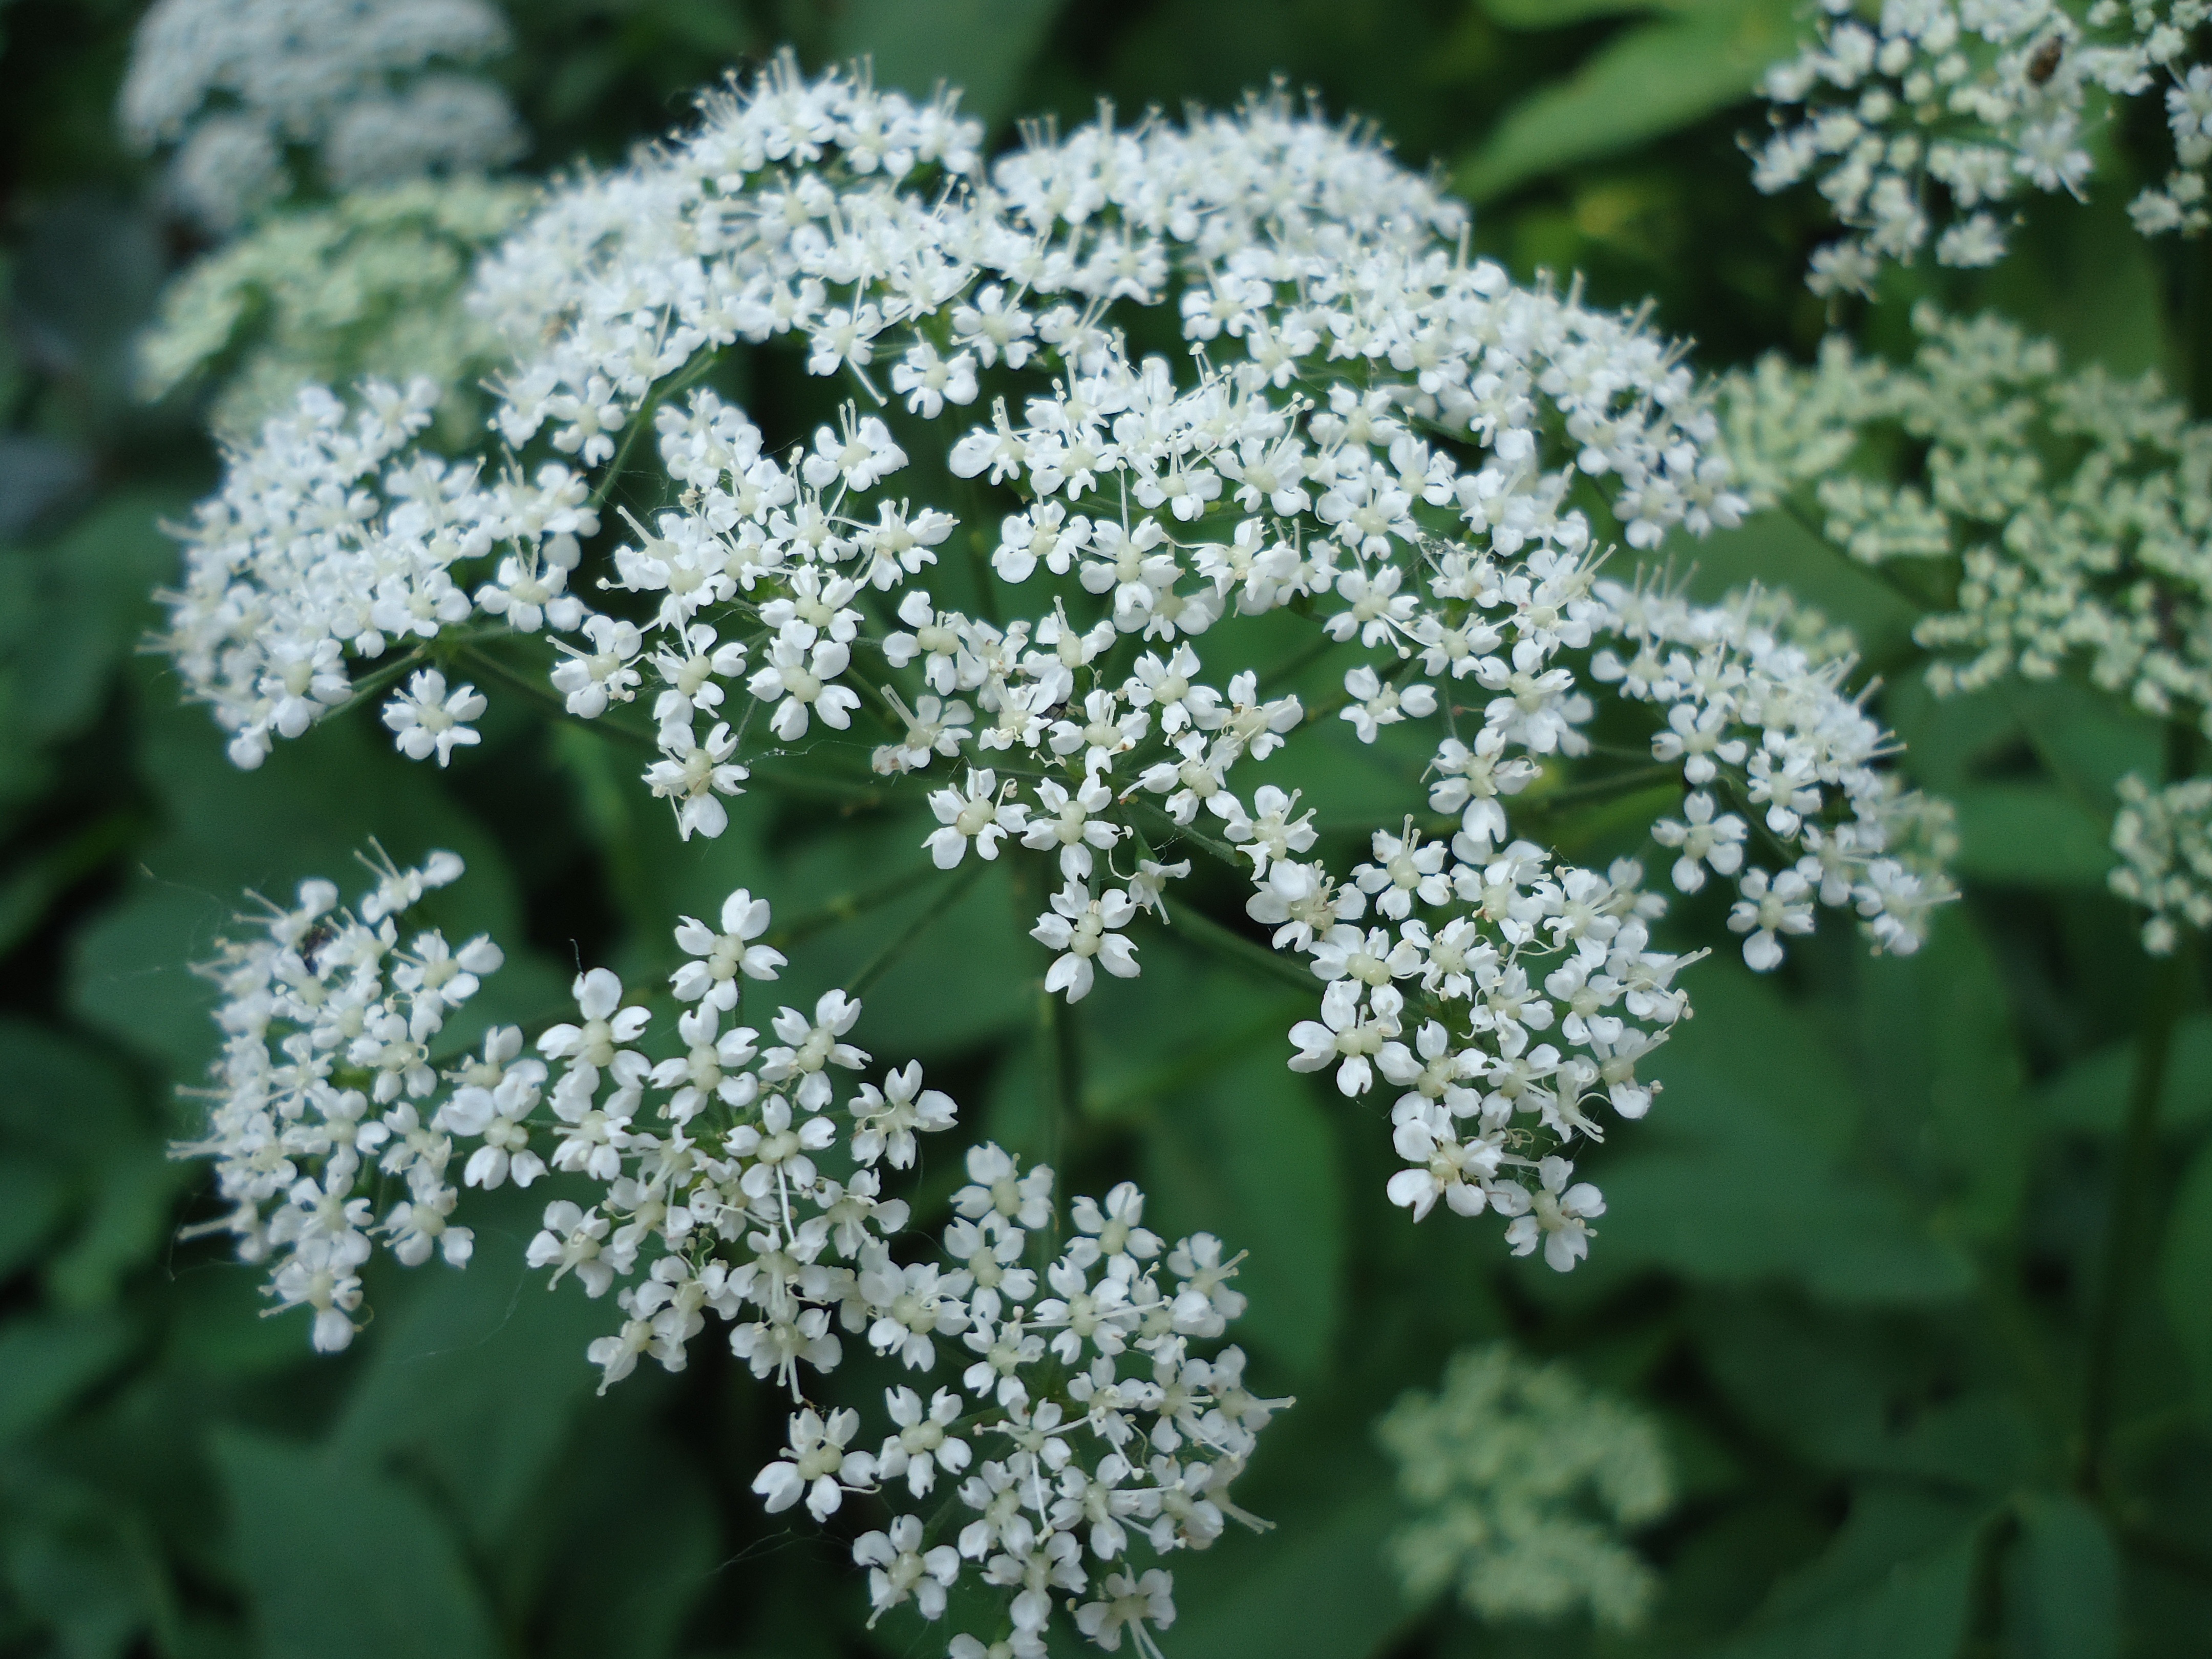
blossom, plant, white, flower, herb, produce, botany, flora, white flower, meadowsweet, candytuft, yarrow, anthriscus, flowering plant, caraway, angelica, cow parsley, land plant, apiales, parsley family, cicely, evergreen candytuft